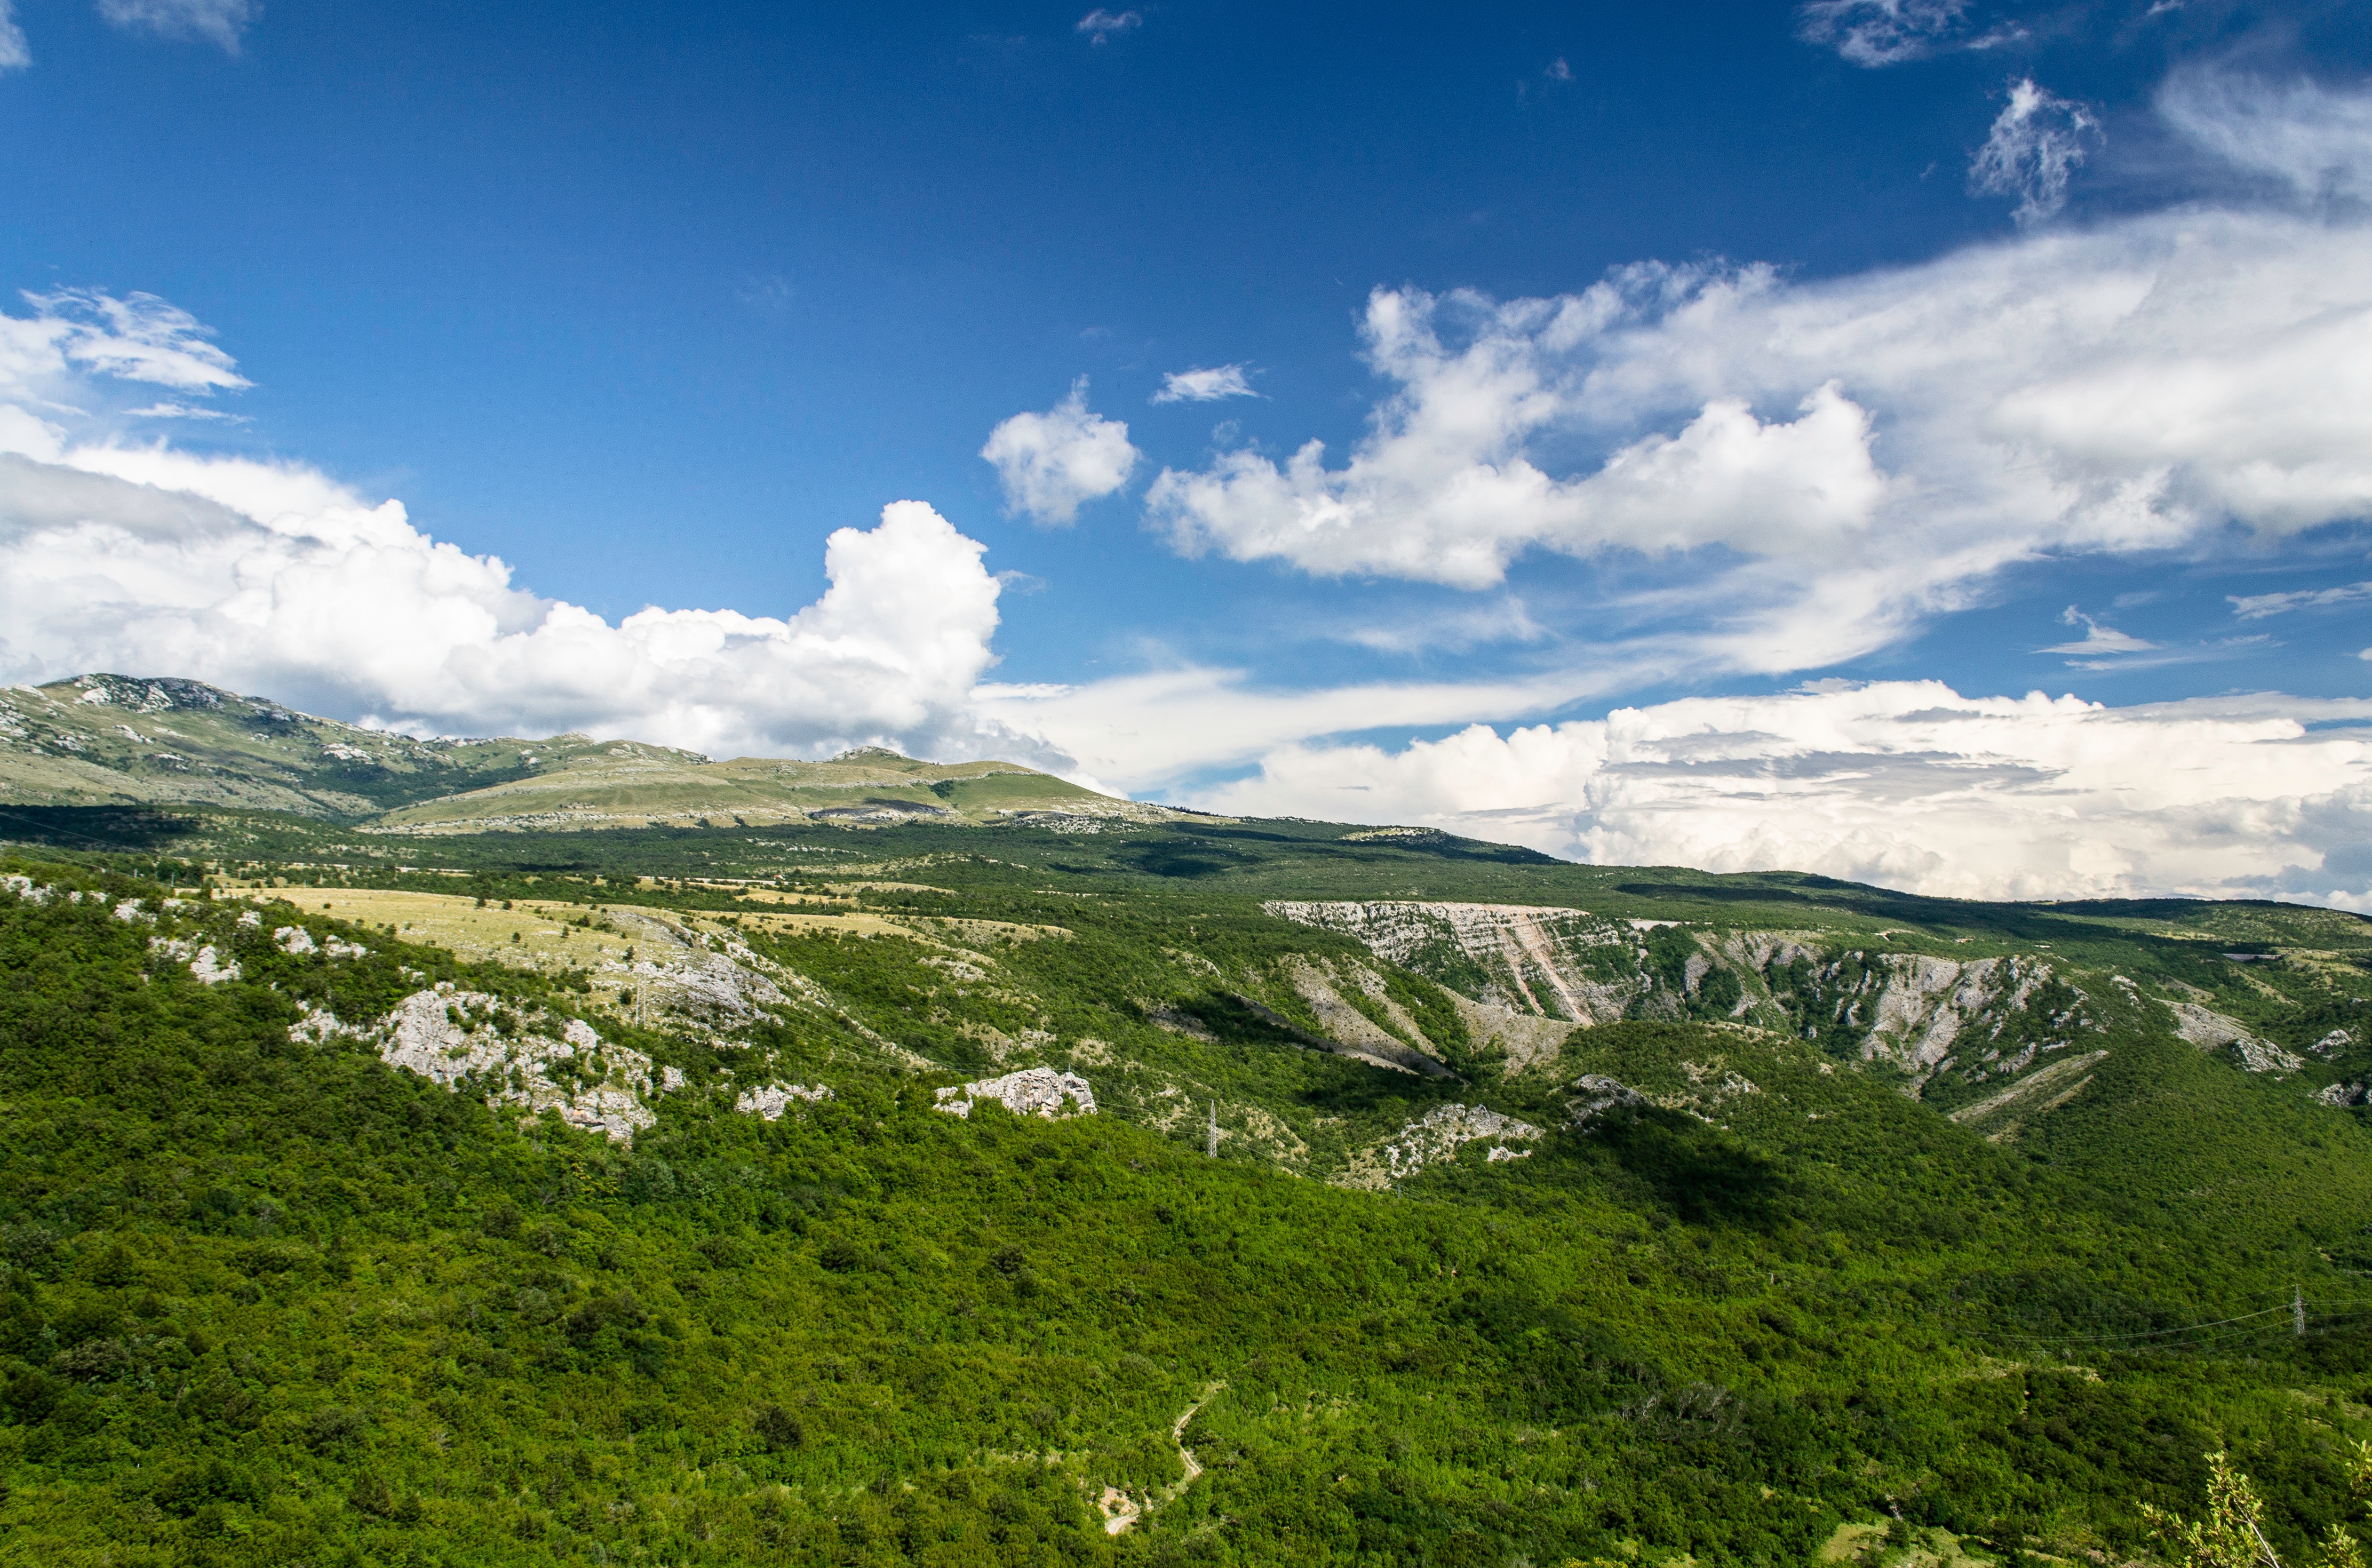
landscape, nature, grass, horizon, mountain, cloud, sky, meadow, hill, valley, mountain range, green, scenic, scenery, highland, ridge, clouds, alps, grassland, plateau, fell, loch, rural area, landform, mountain pass, geographical feature, mountainous landforms